Skydiver day

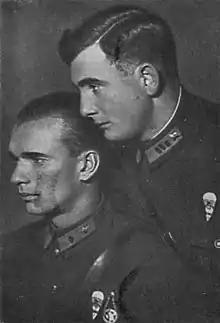
First soviet skydivers Leonid Minov and Yakov Moshkovsky

In 1929, RA kombrig Leonid Minov within the trading organization Amtorg Trading Corporation had visited the IRVIN-GQ factory, which produced the emergency parachutes, and performed several jumps. After returning to the USSR he was appointed to the Skydiving instructor position of the air forces of RA. He had performed a theoretical preparation for 30 volunteers of the 11th aviation crew of Moscow military district.